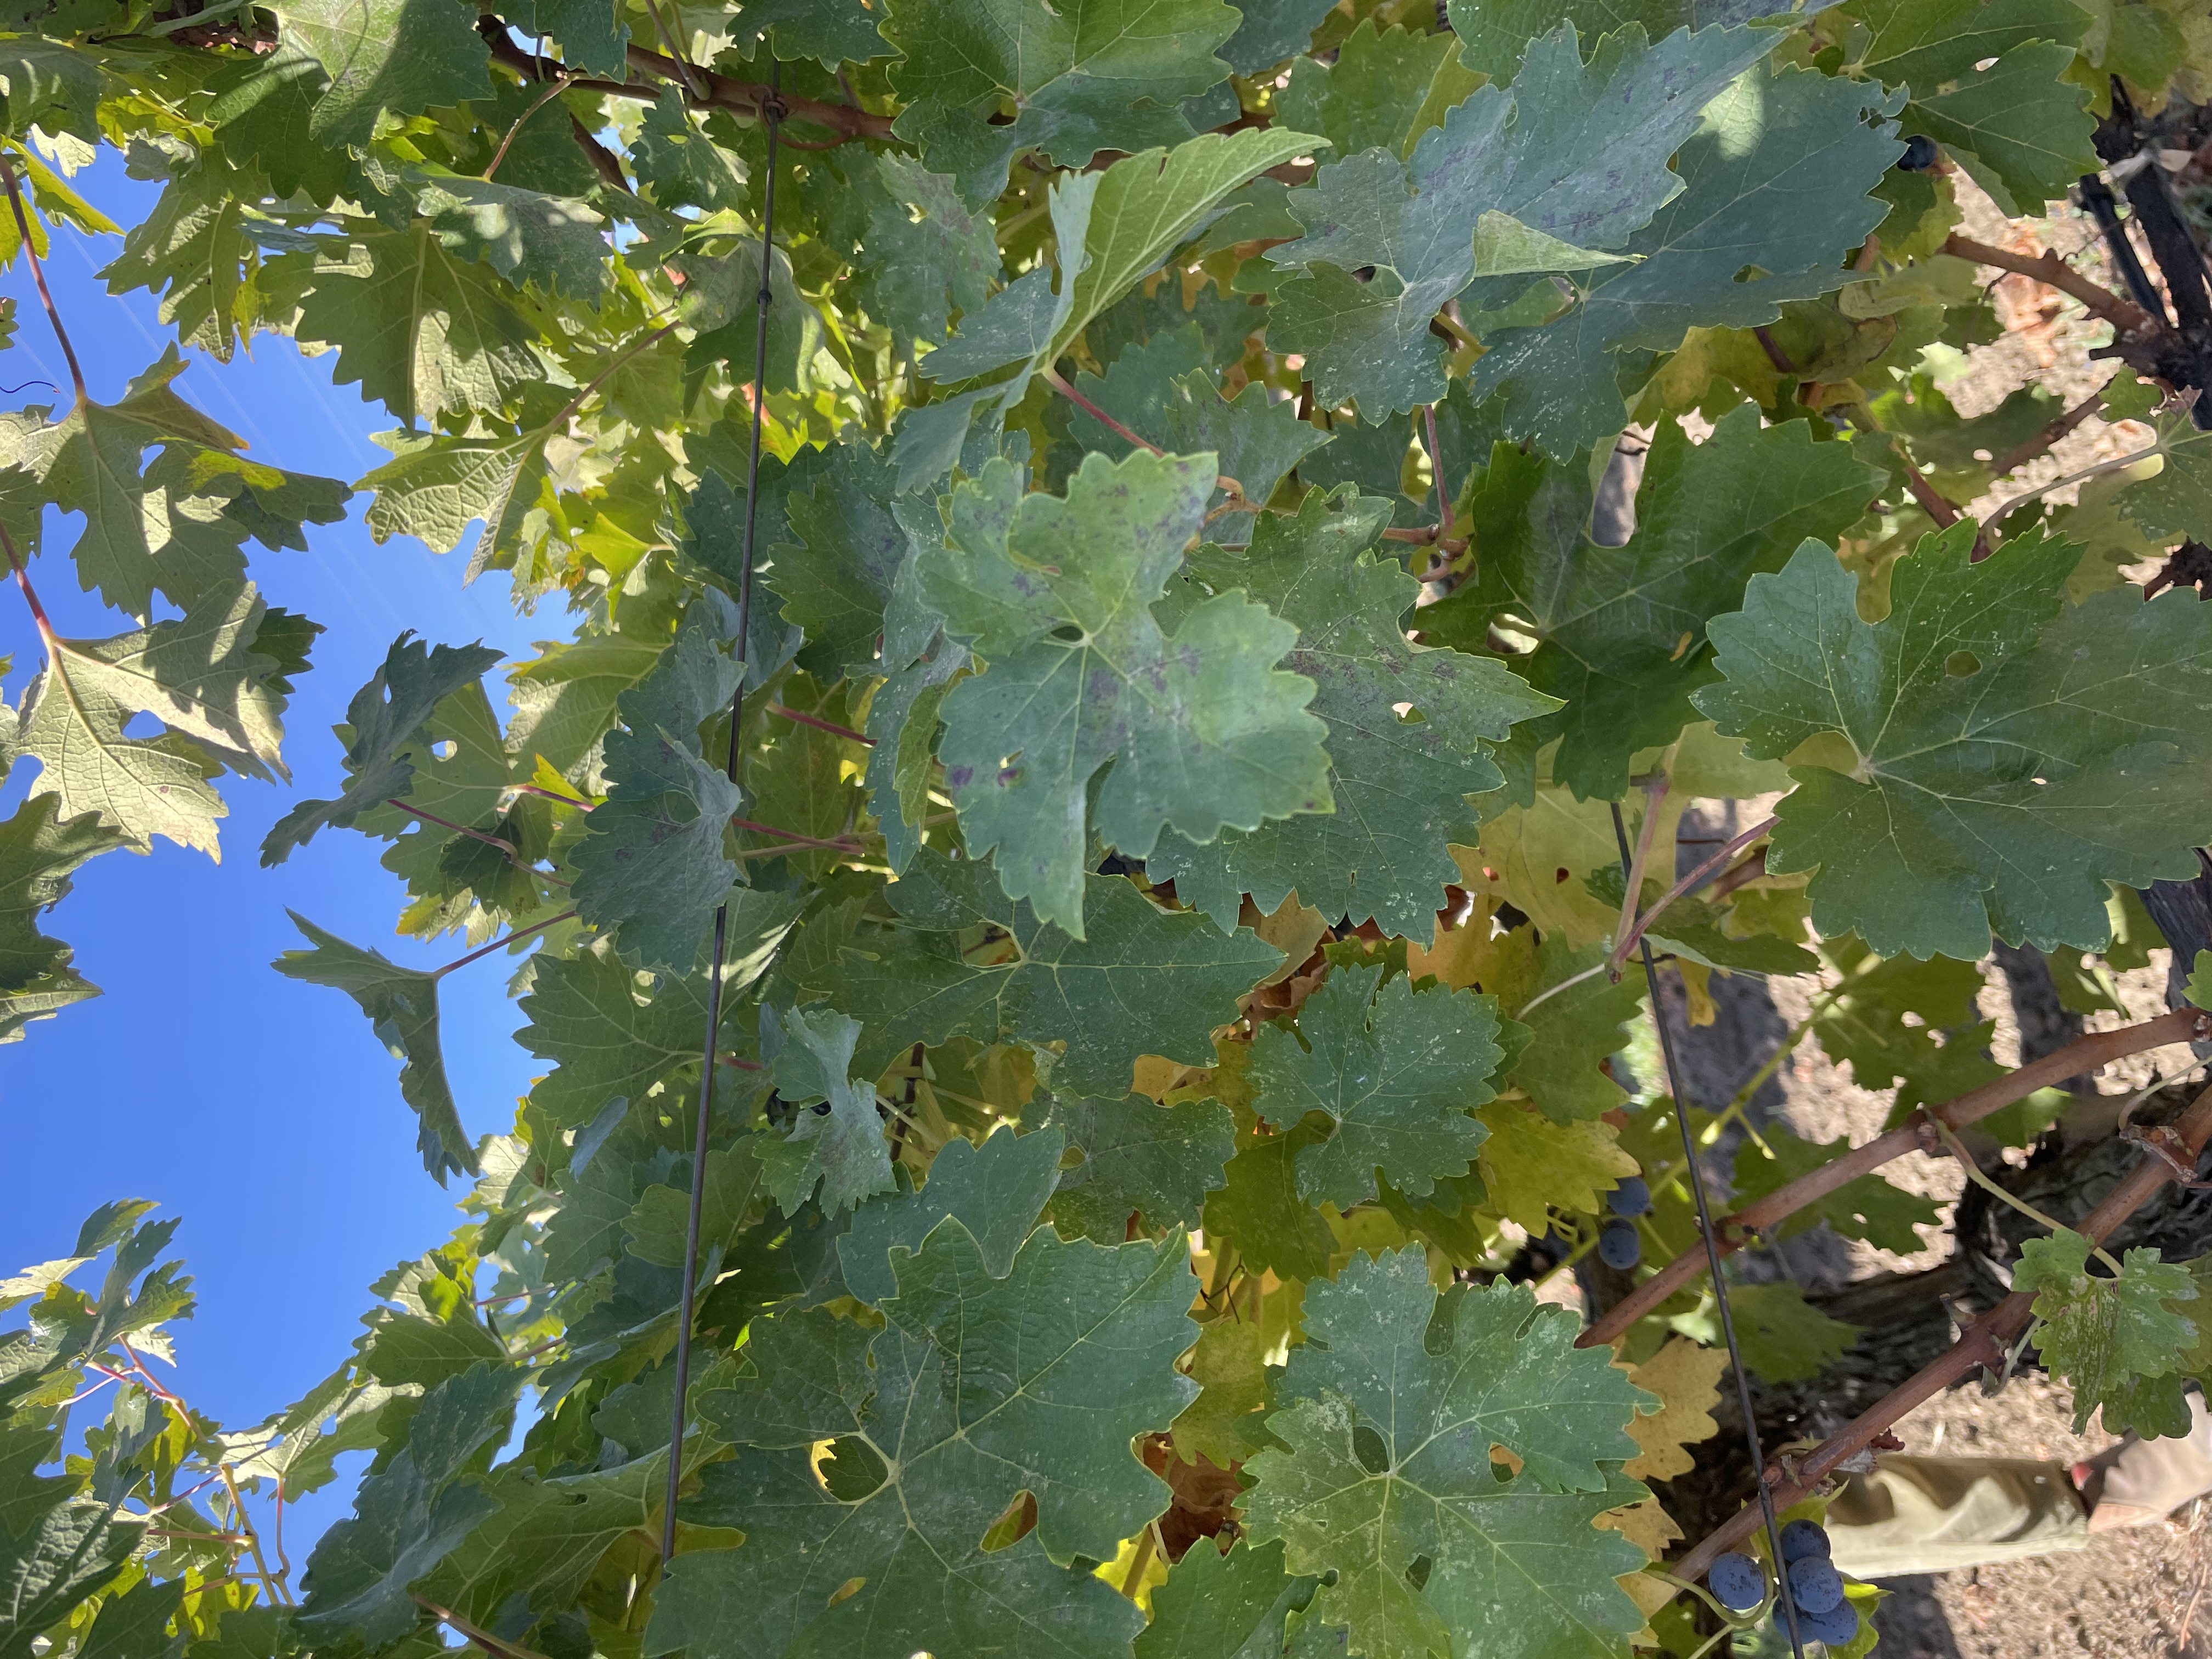
Label: No Virus